Beauford automobiles

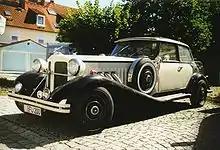

Beauford is a British family run automobile company based in Biddulph, Stoke on Trent. The cars are supplied in kit form and are therefore highly customisable. Beauford are founding members of S.T.A.T.U.S. (Specialist Transport Advisory and Testing Utility Society).